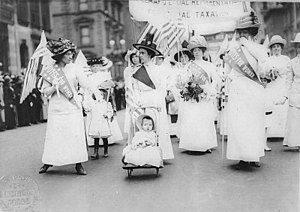
Feminisme / Historie
Feministisk parade for kvinders valgret i New York City, 6. maj 1912
Feminisme er en betegnelse for en række politiske bevægelser, ideologier og sociale bevægelser, som har det fælles mål at definere, etablere og opnå politiske, økonomiske, personlige og sociale rettigheder for kvinder, der er ligestillet med mænds. Dette omfatter at søge at etablere lige muligheder for kvinder indenfor uddannelse og erhvervsliv.